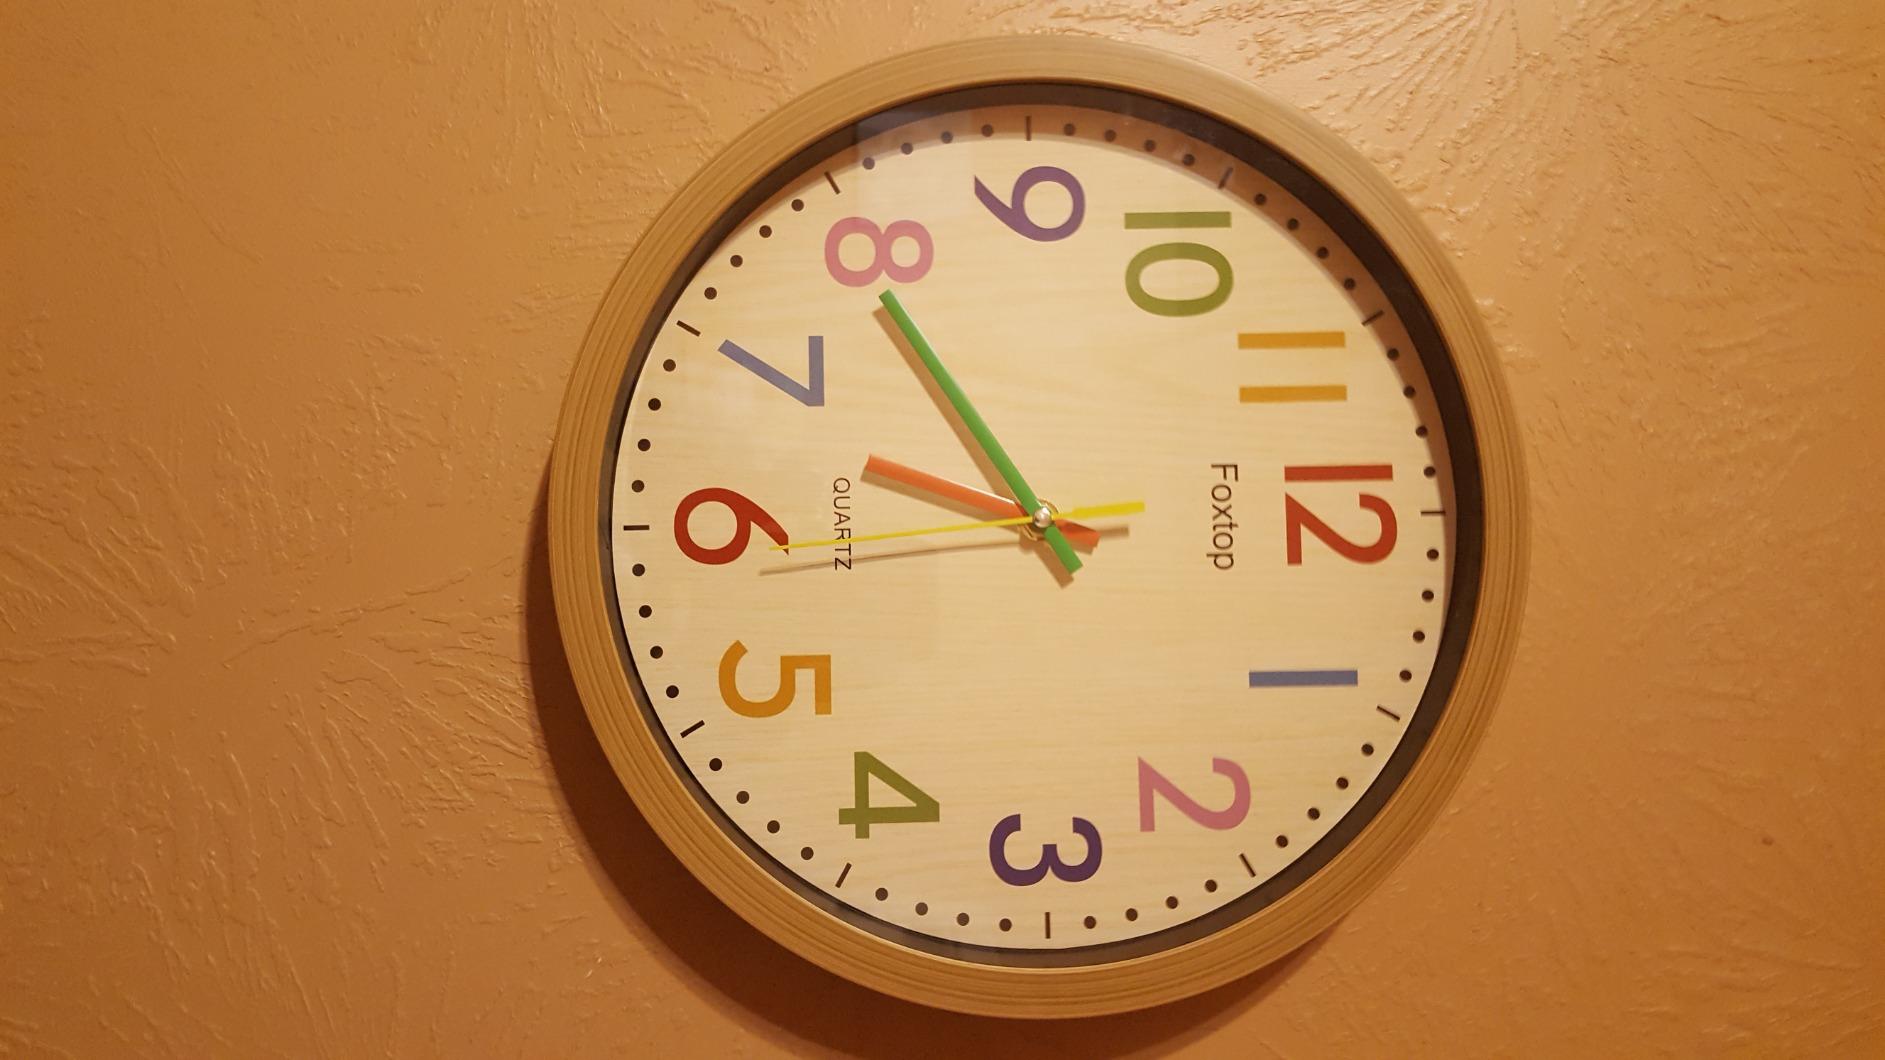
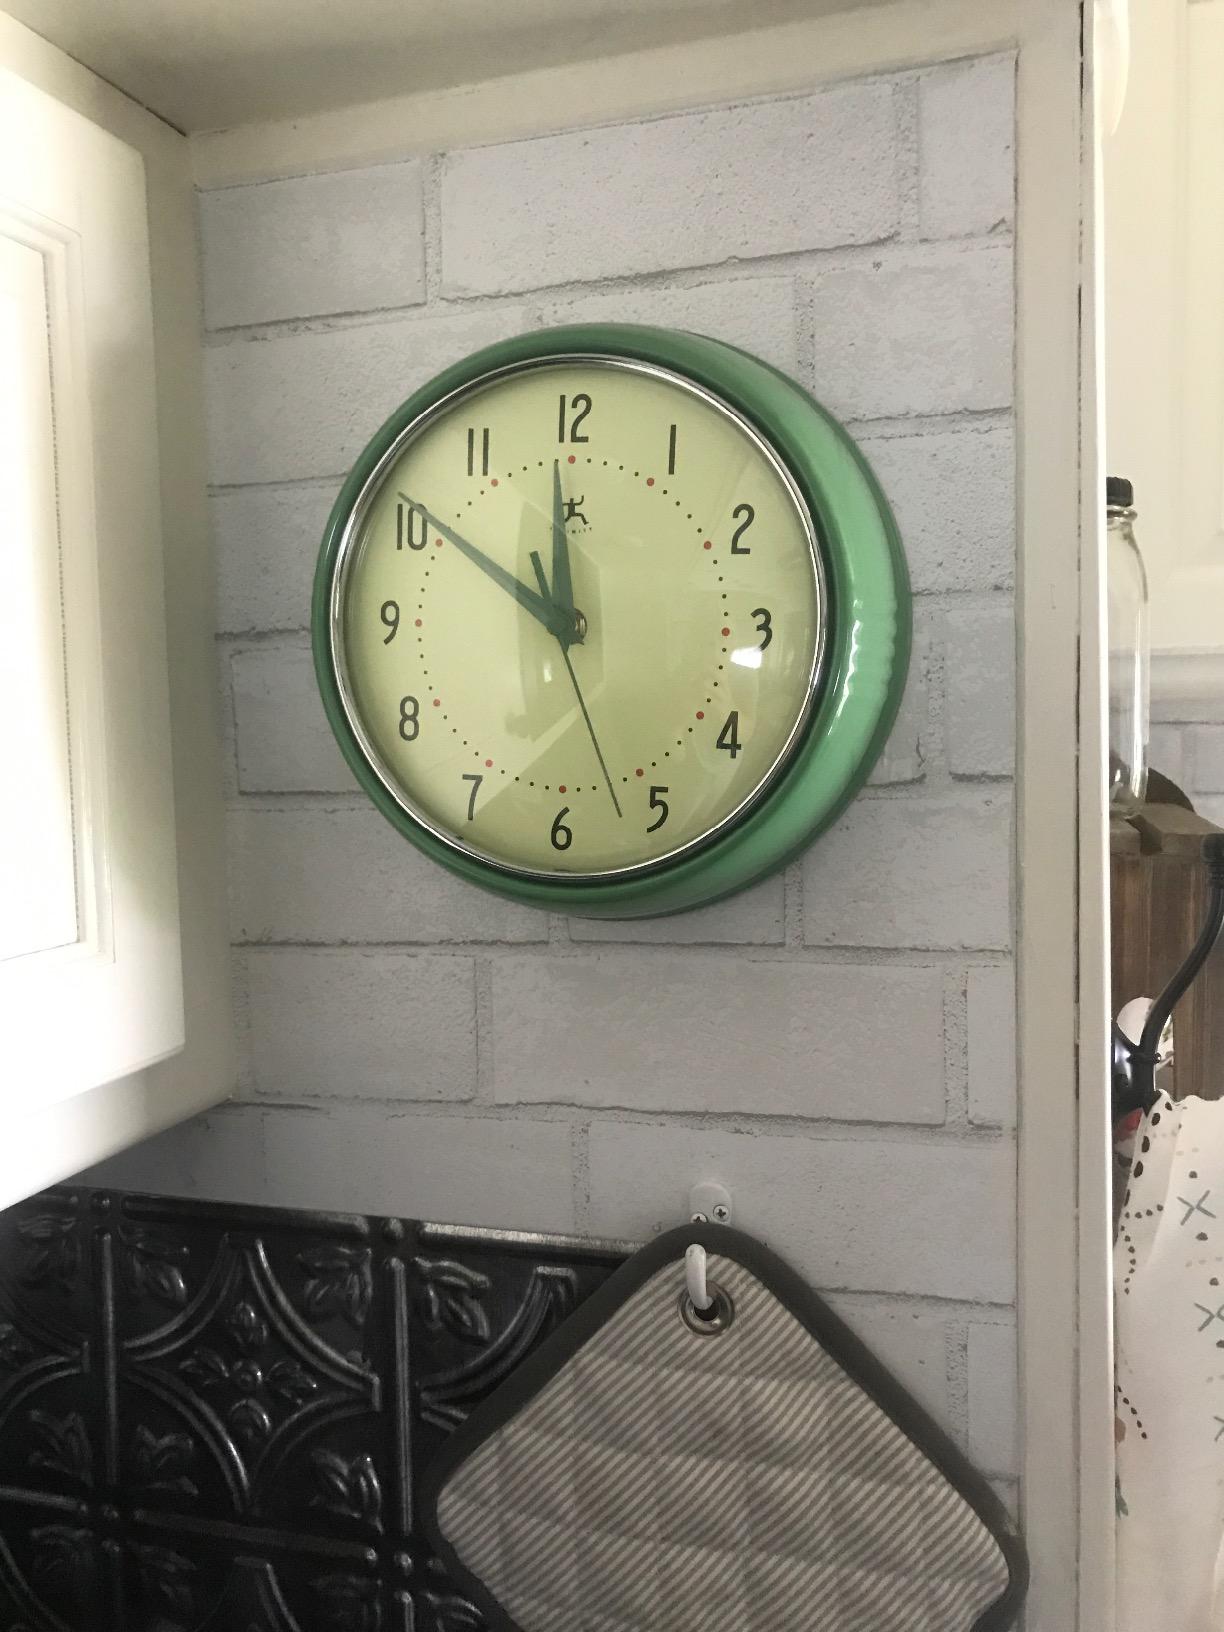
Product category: clock
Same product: no